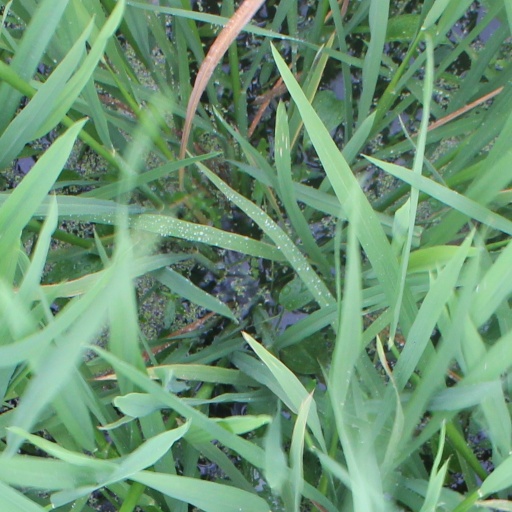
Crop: rice